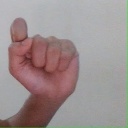
अक्षर: घ